Prisons in India

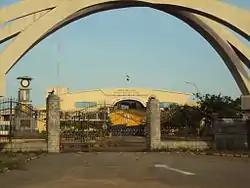
The Central Prison in Puzhal, Chennai.

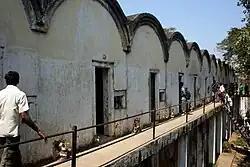
A section of the Madras Central Prison before demolition in 2009.

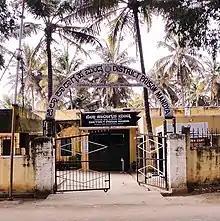
District prison in Mandya district, Karnataka.

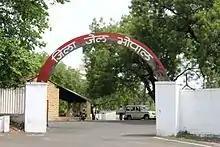
District old jail Bhopal

Prison establishments in India exist at three levels—the taluka level, district level, and central (sometimes called zonal/range) level. The jails in these levels are called Sub Jails, District Jails, and Central Jails respectively. In general, the infrastructure, security, and prisoner facilities such as medical, educational and rehabilitation are progressively better from Sub jail to Central Jail. The other types of jail establishments are Women Jails, Borstal Schools, Open Jails and Special Jails. The following table shows the number of jails and available capacity across India as on 31 December 2016.